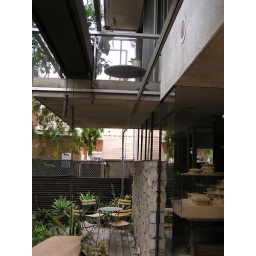
The master bedroom balcony above, the patio below